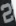
Number: 2